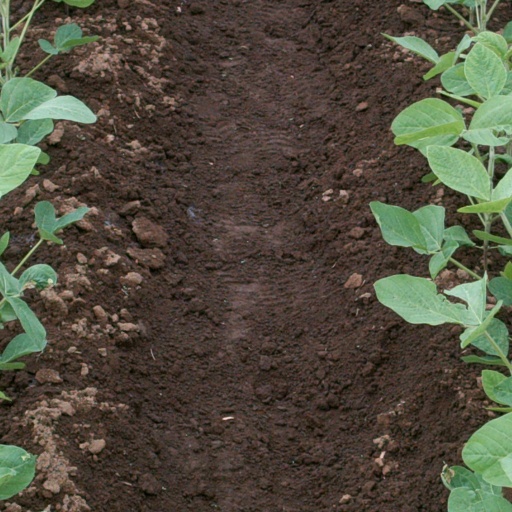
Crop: soybean